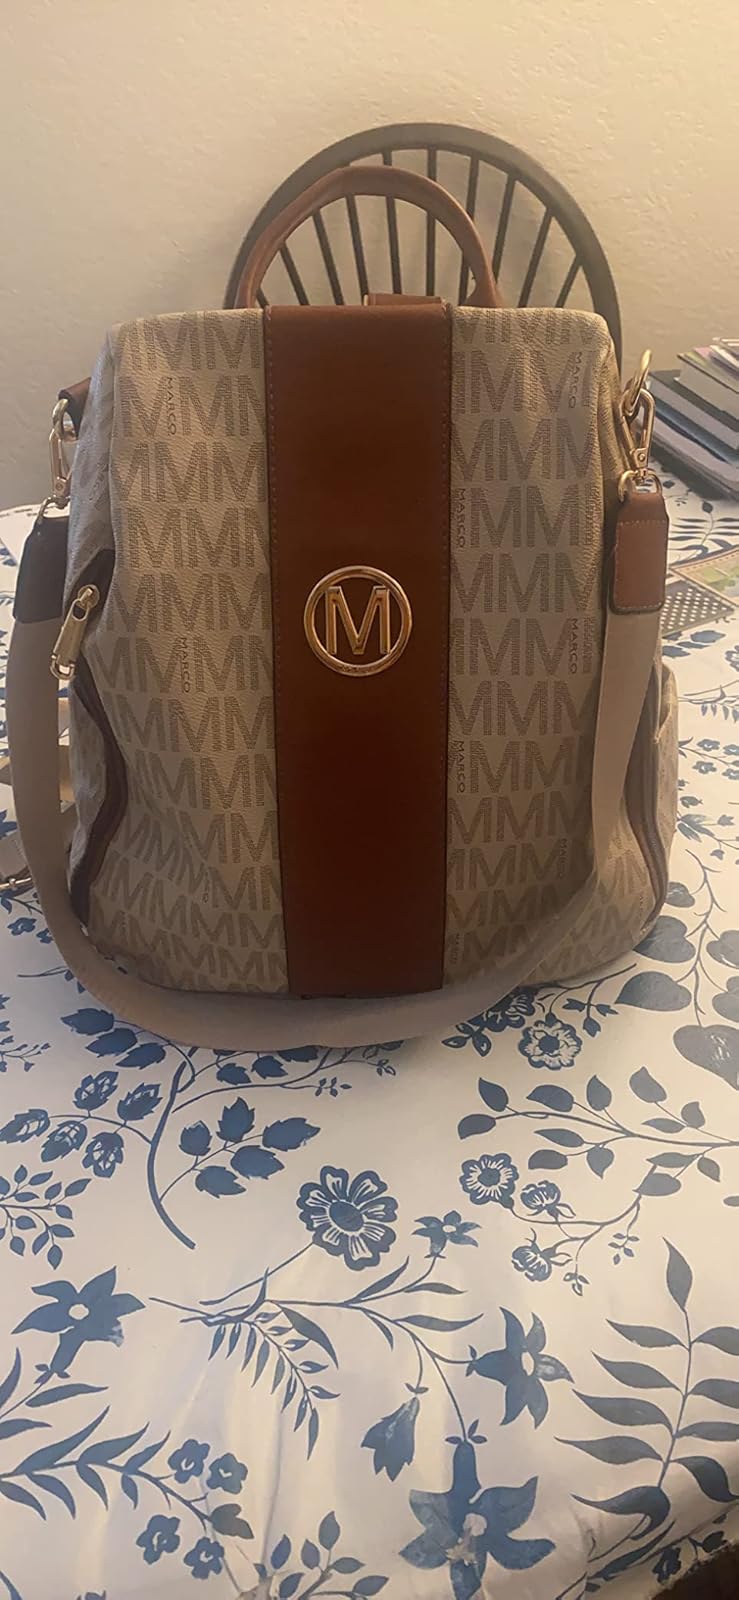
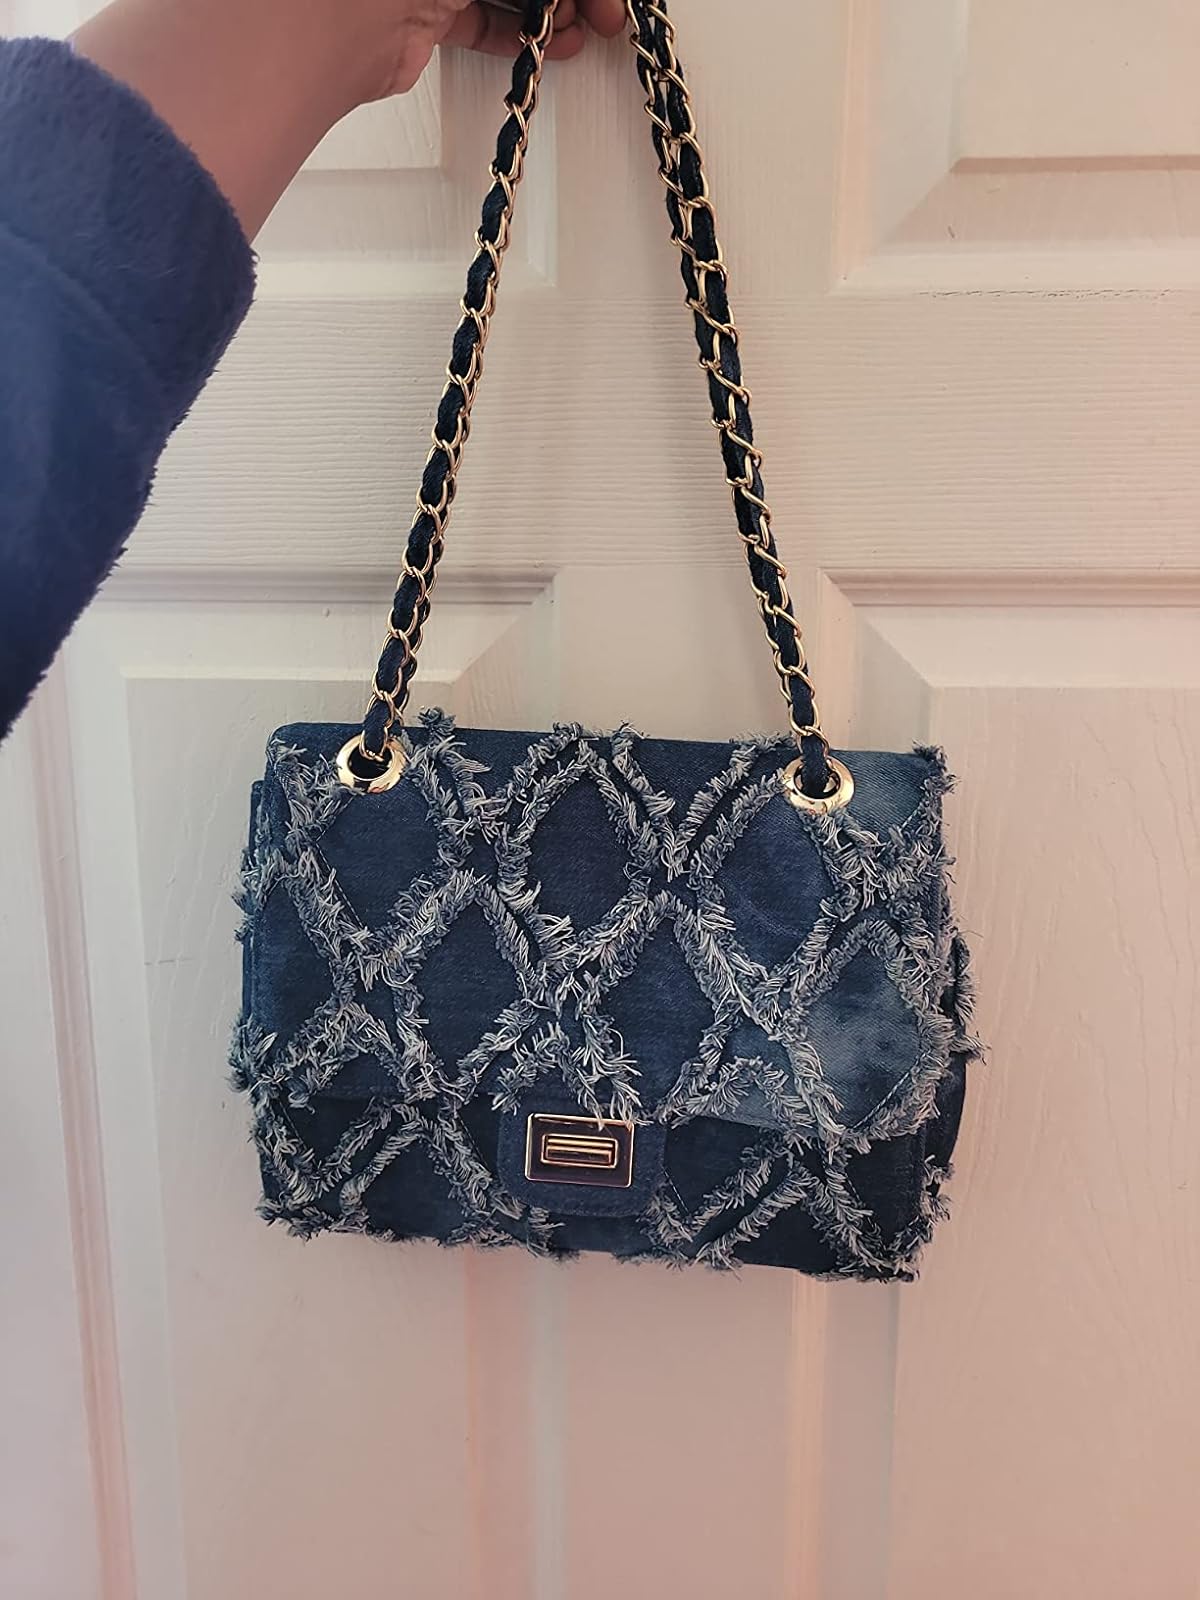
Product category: accessories_handbag
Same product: no